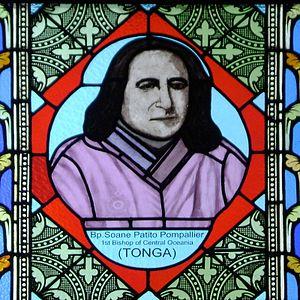
Liste des évêques d'Auckland
Jean-Baptiste François Pompallier, né le 11 décembre 1801 à Lyon et mort le 21 décembre 1871 à Puteaux, est un missionnaire mariste français.